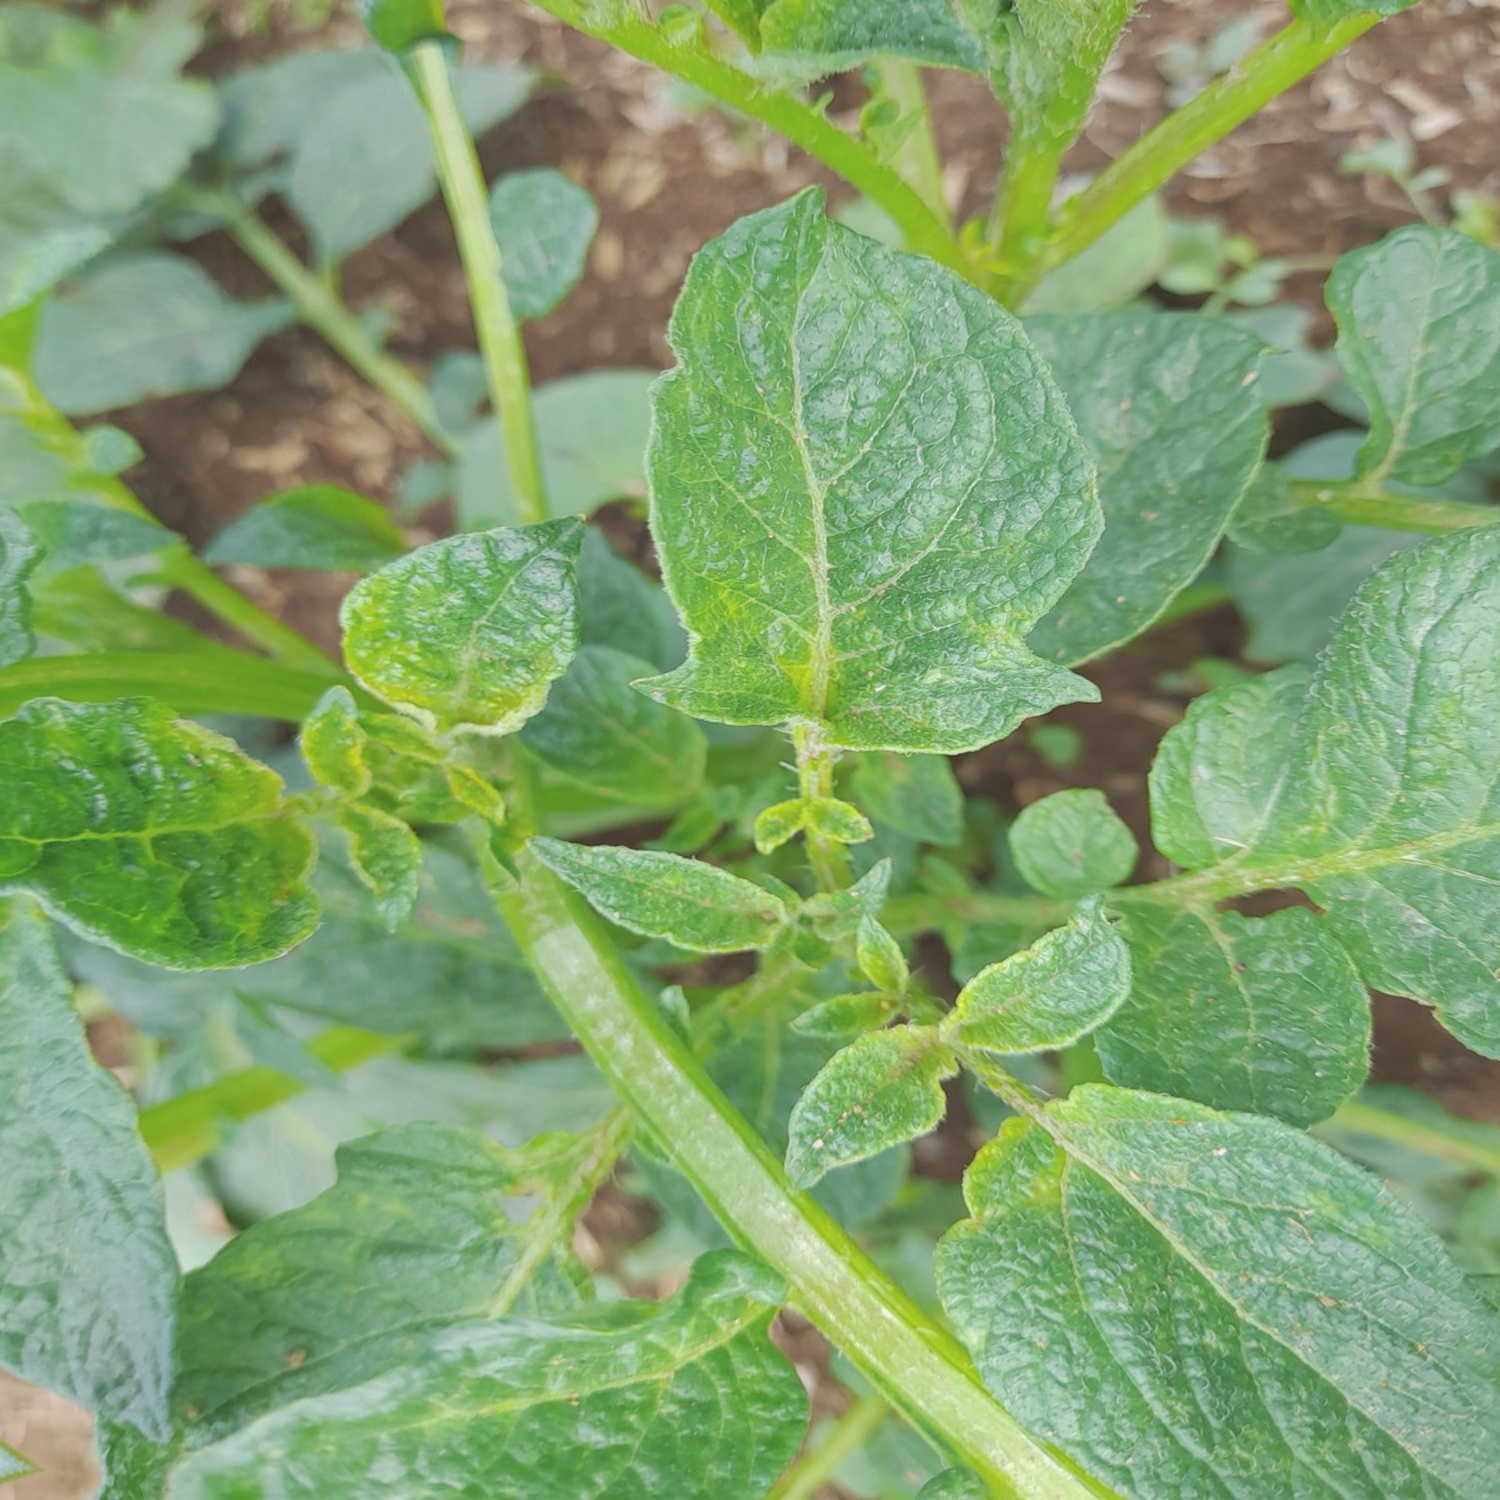
Etiqueta: Virus